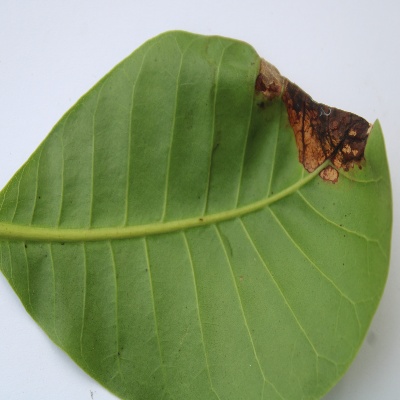
Crop: Cashew
Condition: leaf miner